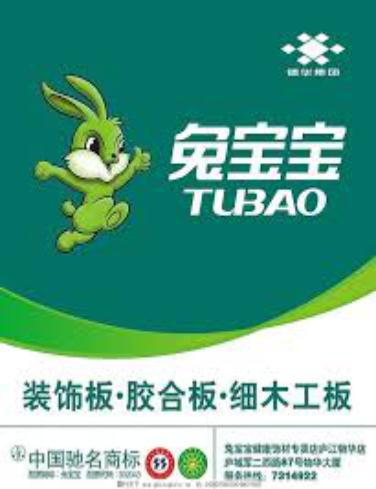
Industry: Others